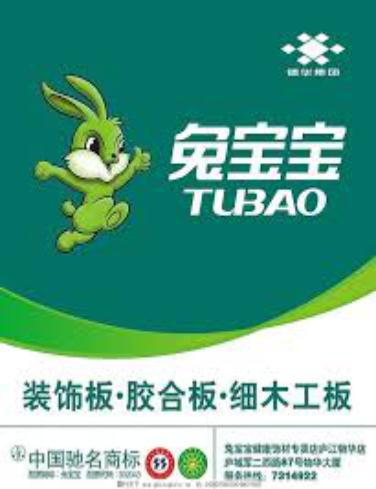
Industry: Others